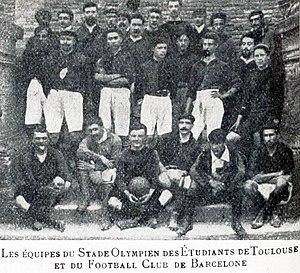
Équipes de football de SOEToulouse et du FC Barcelone - victoire de Barcelone à Toulouse 2-3, en mai 1904.
La section football du FC Barcelone est un club de football espagnol fondé en 1899, basé à Barcelone et qui évolue dans le championnat d'Espagne de football.
René Victor Fenouillère, parfois orthographié Fenouillière, est un footballeur international français.